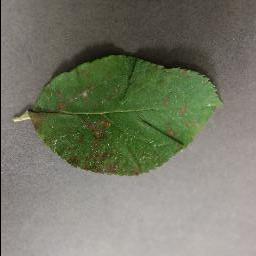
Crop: apple
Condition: cedar_rust